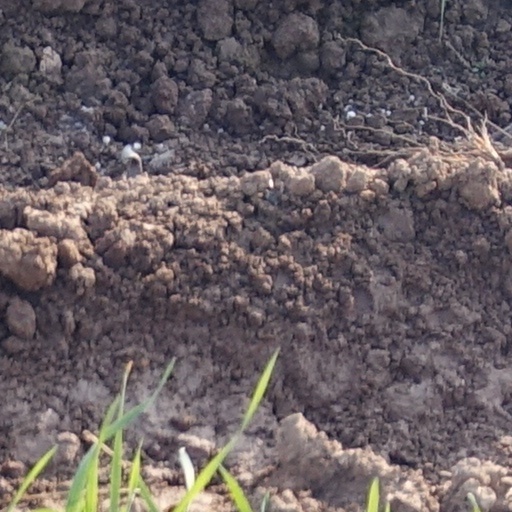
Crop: wheat